Pilot (Breaking Bad)

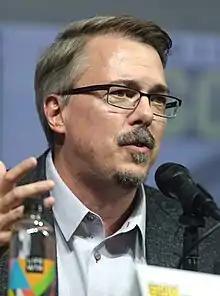
Series creator Vince Gilligan wrote and directed the pilot of "Breaking Bad"

"Breaking Bad" was created by television writer Vince Gilligan, with the crux of the series being the protagonist's journey into an antagonist. Noting how television shows usually kept their main character in the same state to prolong the series, Gilligan said he wanted to make a show serving as a "fundamental drive" towards change. He added that his goal with Walter White was to turn him "from Mr. Chips into Scarface." The concept of Walt as a meth dealer came to fruition when Gilligan was talking with fellow writer Thomas Schnauz, and they joked regarding their unemployment that the solution was to drive around cooking meth in an RV.